Vaseeswarar Temple

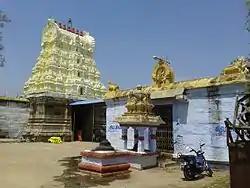
The main entrance as viewed from the first precinct

As per Hindu legend, the place was once a bamboo forest. A cow at this place was pouring it milk on a mound in an elevated place. The shepherd informed the king about the event and the king dug the place with a tool called Vasi. Blood was oozing out of the place and the king and the troops were taken aback. The enemies left a pot of snakes and a snake charmer came and rescued the king. Shiva appeared in the dreams of the king that night and informed him that the snake charmer was none other than Shiva himself. The king was much pleased and built a temple housing the Linga found in the place. The tilted feature of the image in the temple is believed to have been caused by the tool Vasi.